STS-132

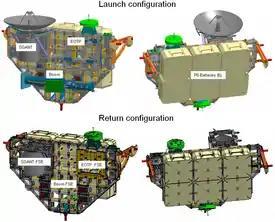
ICC-VLD2 launch and return configurations

Also on board "Atlantis" was the Integrated Cargo Carrier-Vertical Light Deployable (ICC-VLD2) pallet, holding a K-band Space to Ground Antenna (SGANT), the SGANT boom assembly, an Enhanced Orbital replacement Unit (ORU) Temporary Platform (EOTP) for the Canadian Dextre robotic arm extension, Video and Power Grapple fixtures (PVGF) and six new battery ORUs. The six new batteries replaced older ones on the P6 truss of the ISS. The old batteries were placed on the ICC-VLD pallet for return to Earth. The EOTP was built by MacDonald, Dettwiler and Associates Ltd. (MDA) of Brampton, Ontario, Canada, for NASA.